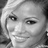
Emotion: happy